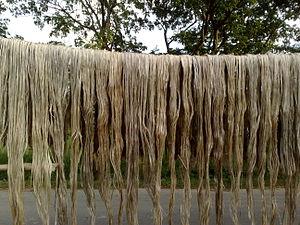
Il existe deux plantes herbacées du genre Corchorus :